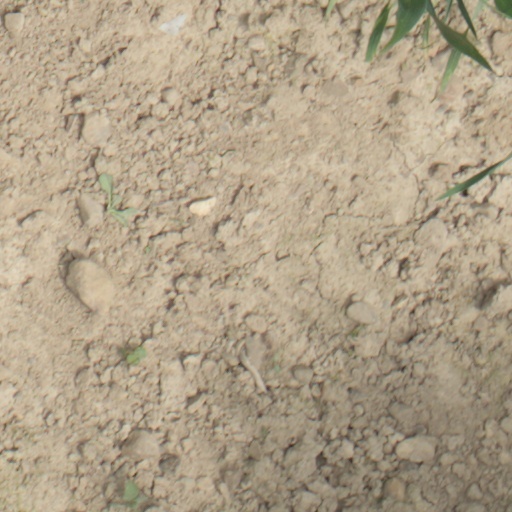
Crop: wheat